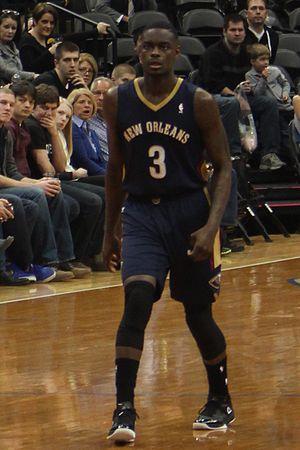
Anthony Jarrad Morrow est un basketteur professionnel américain. Il est détenteur du record de nombre de points marqués sur un match par un rookie non drafté.